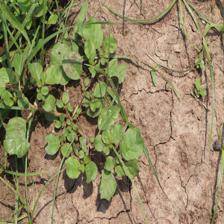
Label: BroadLeafWeed